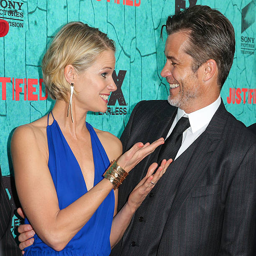
actors attend the premiere of fx 's series finale .